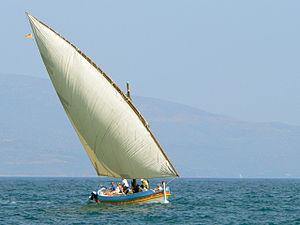
Cette page liste des types de bateaux avec un classement par ordre alphabétique. Dans la mesure du possible, les éléments sont illustrés avec une image représentative. Par ailleurs, les bateaux n'ayant pas encore d'article sur l'encyclopédie sont décrits succinctement. Les navires individuels sont classés dans la catégorie Nom de bateau.